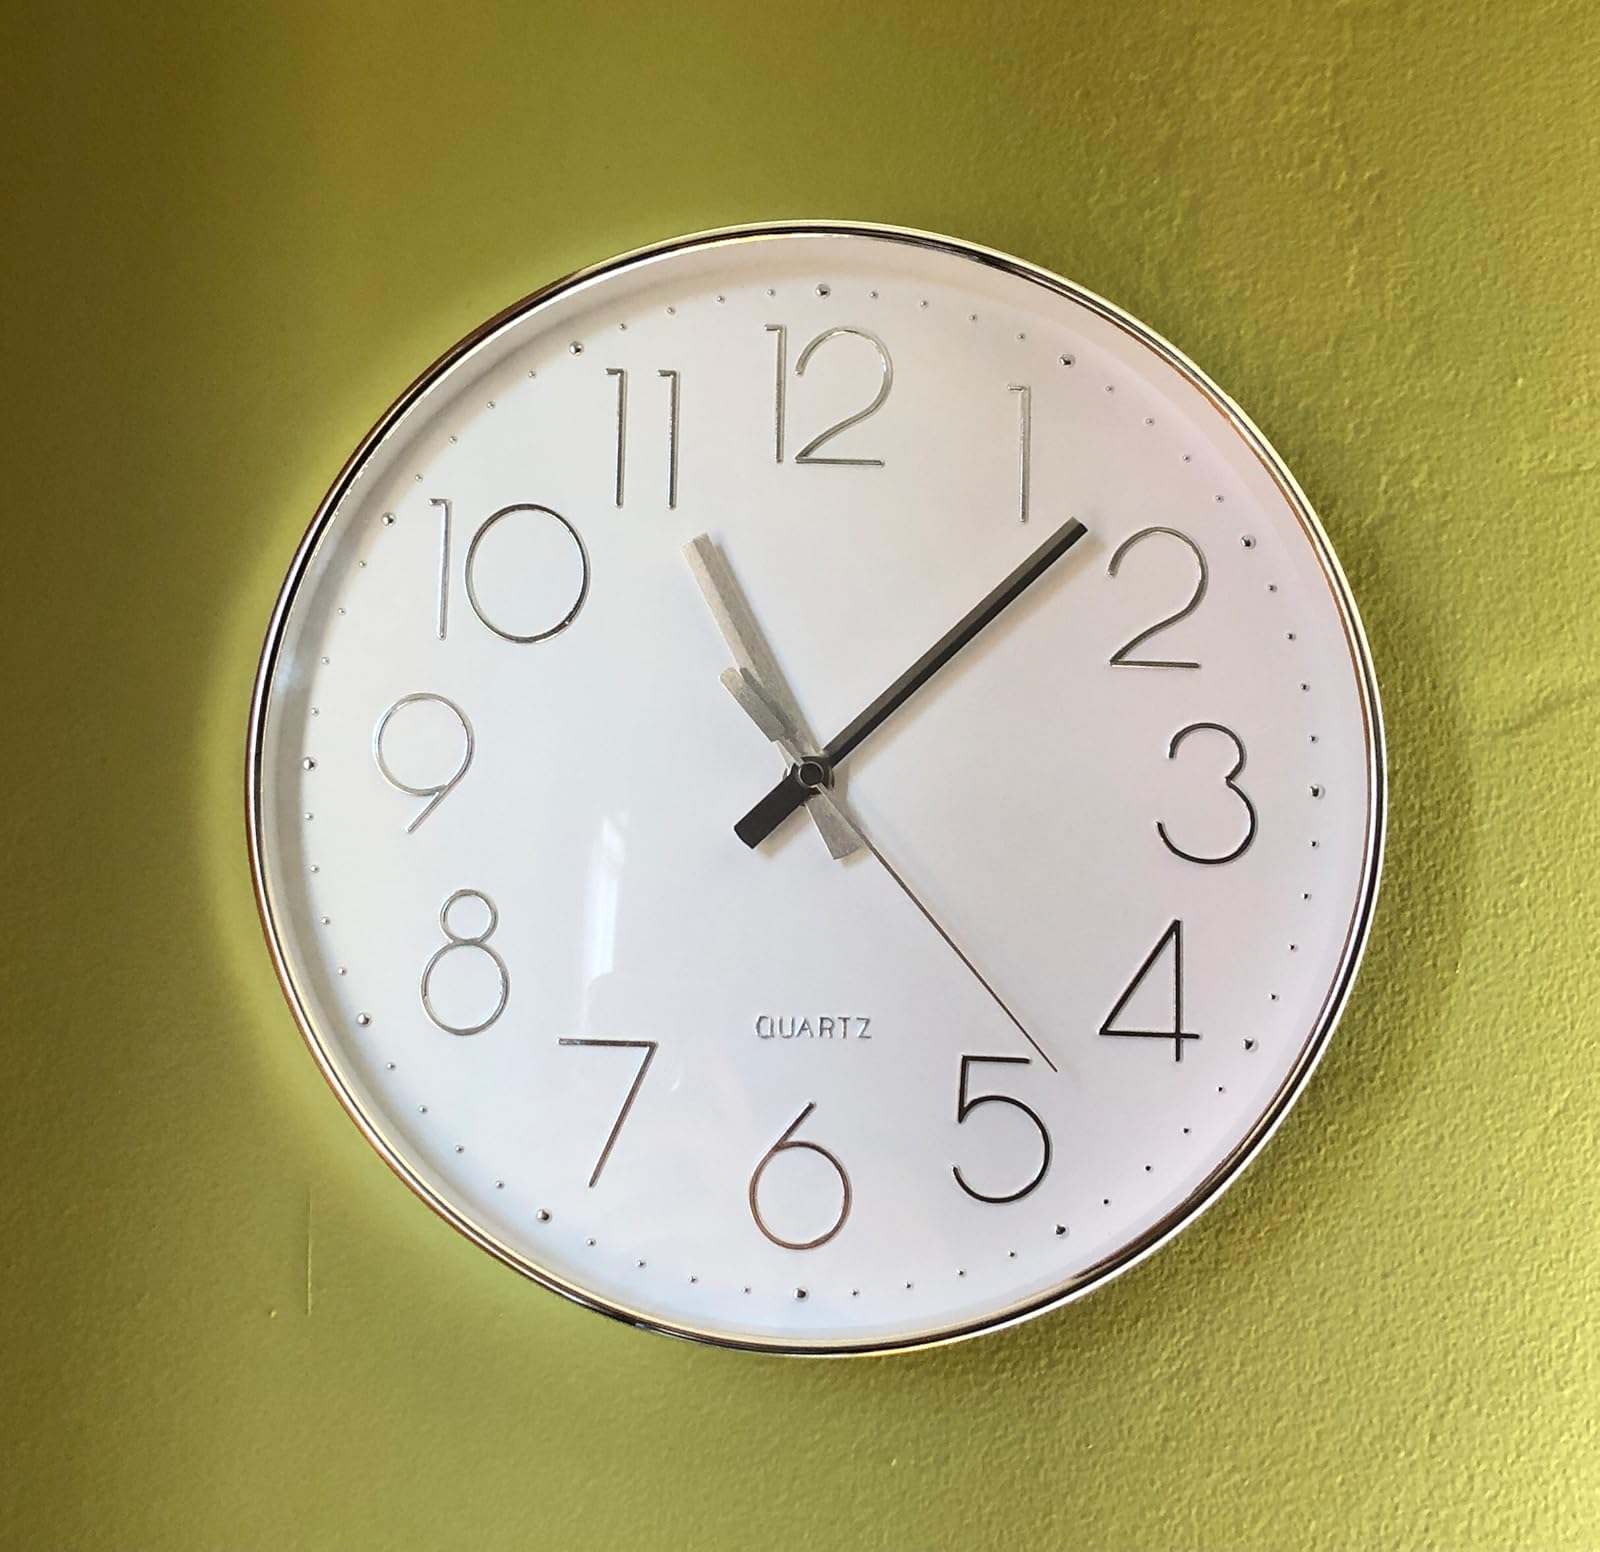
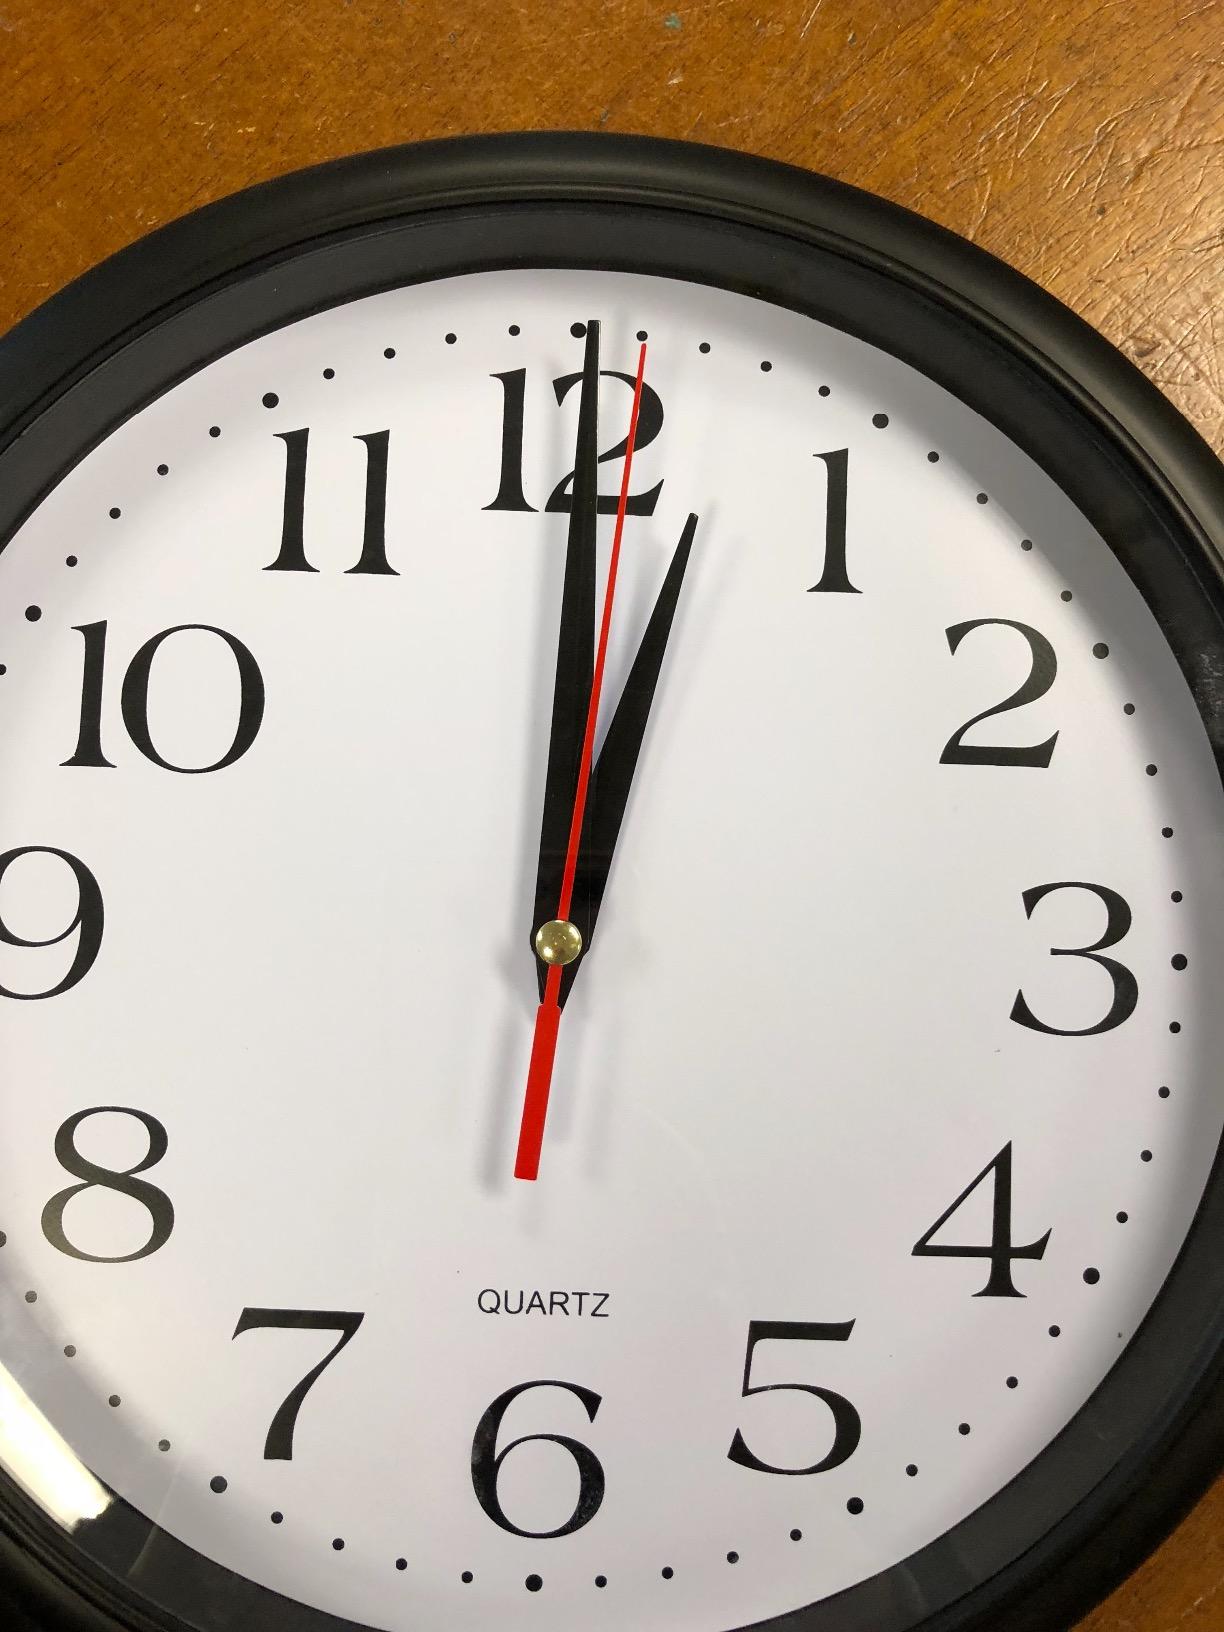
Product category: clock
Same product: no